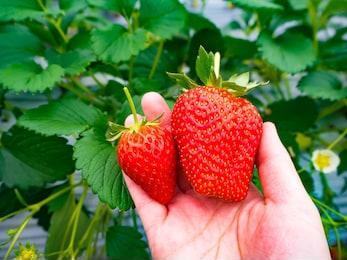
Label: Strawberry